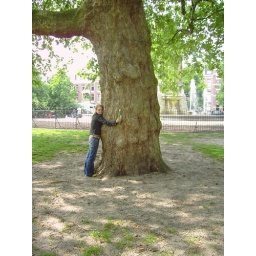
Me huging a tree in Sarphati park. Ofcouse, enjoying a nice bottle of white wine